India Business Report

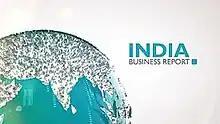
New titles used as of January 2013

India Business Report is a weekly business news programme produced by the BBC and shown on BBC World News, presented by Yogita Limaye. The last episode of this programme aired on 3 April 2016.